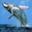
Label: whale